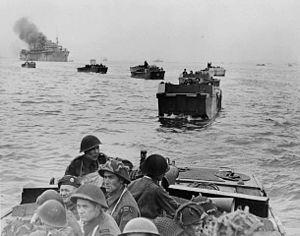
The Queen's Own Rifles of Canada, en abrégé QOR of C, littéralement « Les Carabiniers personnels de la reine du Canada», sont un régiment d'infanterie de la Première réserve de l'Armée canadienne composé d'un bataillon et d'une fanfare. Ayant été fondé en 1860 sous la dénomination de « 2nd Battalion, Volunteer Militia Rifles of Canada », littéralement « 2ᵉ Bataillon, Carabiniers de la Milice volontaire du Canada », il est le plus ancien régiment d'infanterie en service ininterrompu au Canada. De 1863 à 1882, il portait le nom de Queen's Own Rifles of Toronto, littéralement « Carabiniers personnels de la reine de Toronto ».